Tendai Biti

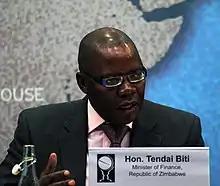
Biti at Chatham House in 2013

Tendai Laxton Biti (born 6 August 1966) is a Zimbabwean politician who served as Finance Minister of Zimbabwe from 2009 to 2013. He is the second Vice President of Citizens Coalition for Change. He was the Secretary-General of the Movement for Democratic Change and the subsequent Movement for Democratic Change – Tsvangirai (MDC-T) political parties and a Member of Parliament for Harare East until he was expelled from the party and recalled from parliament in mid-2014,before winning the seat again in 2018.